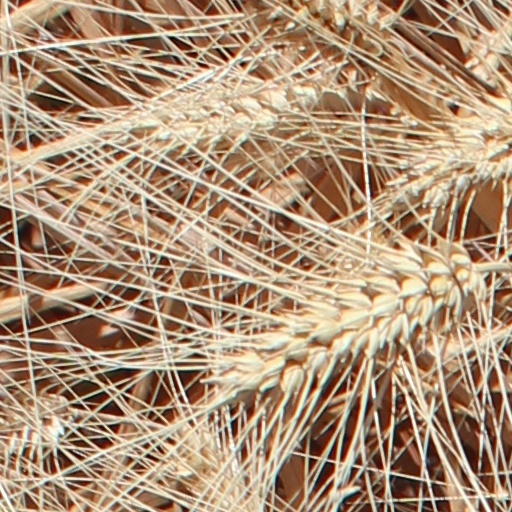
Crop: wheat